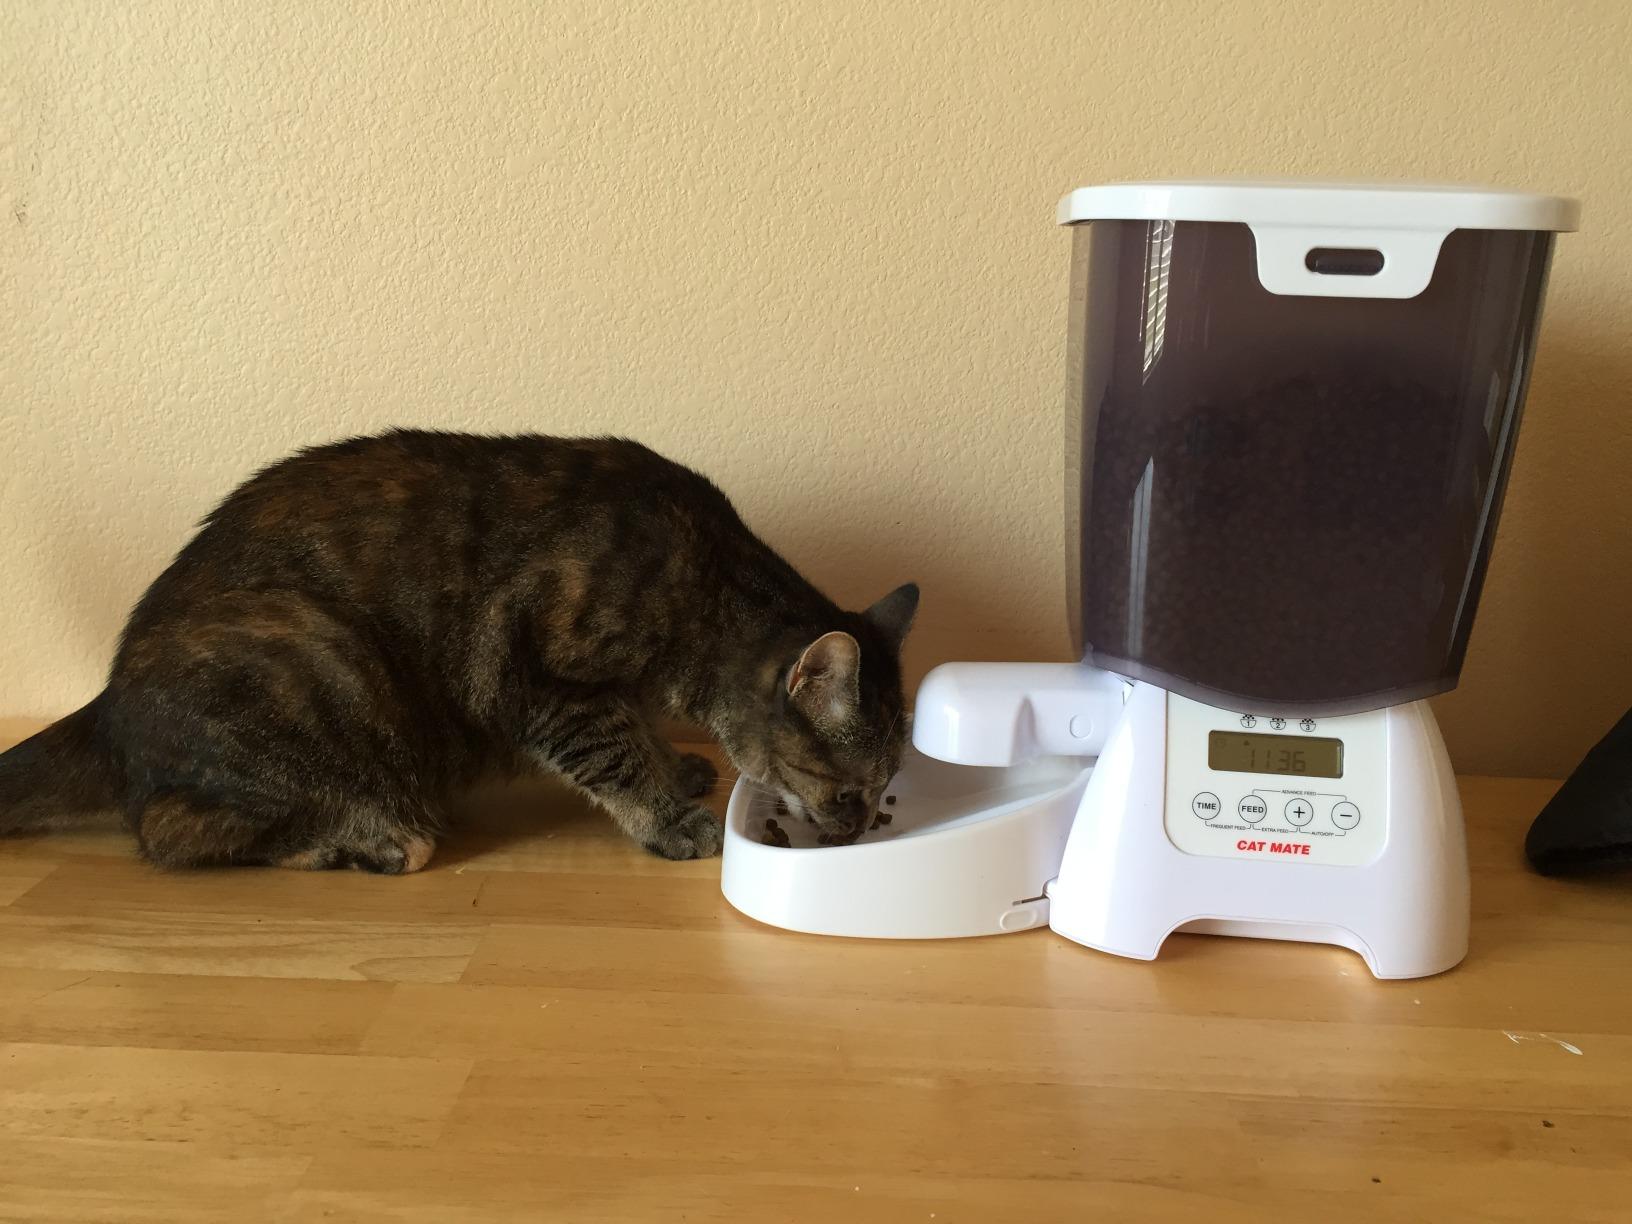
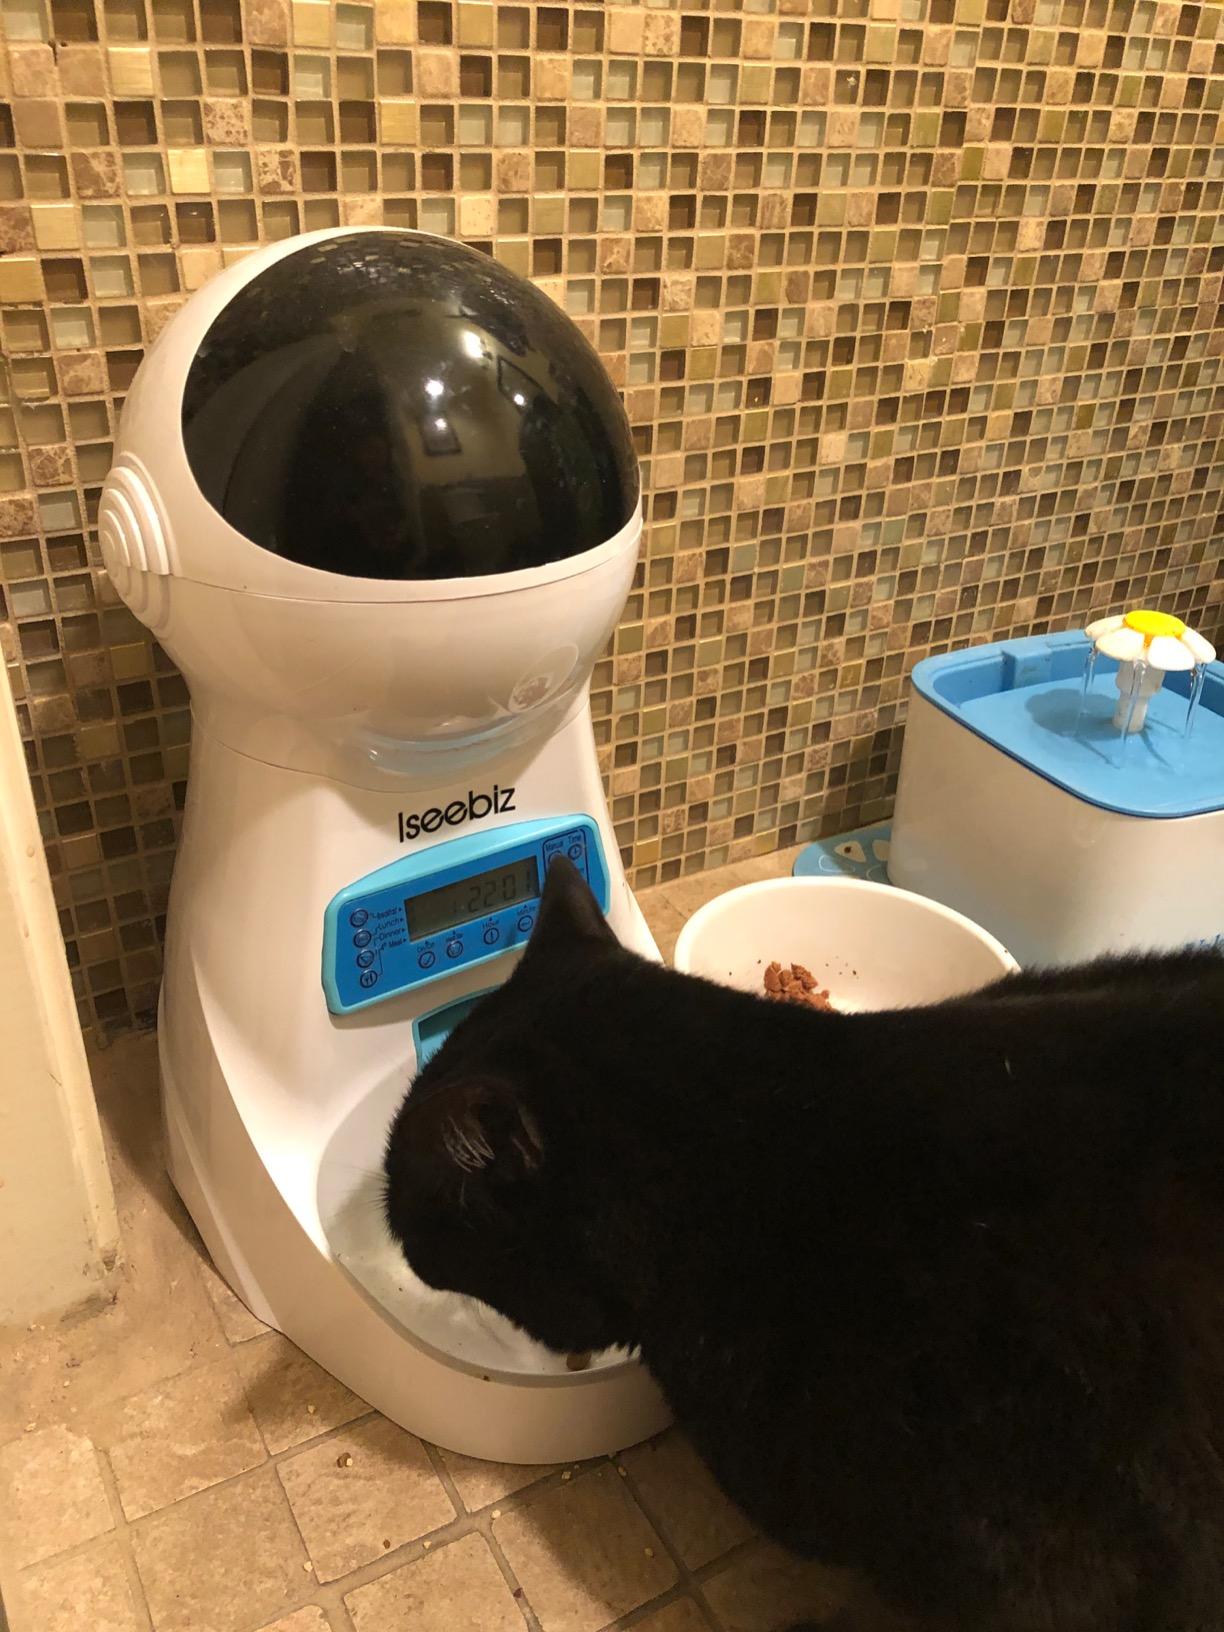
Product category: items_feeder
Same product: no